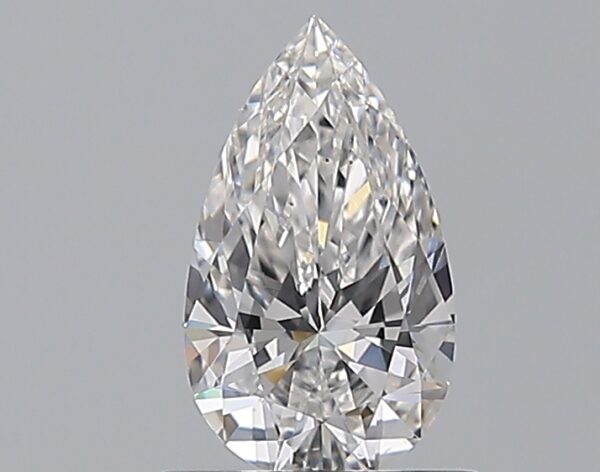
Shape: pear
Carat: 0.72
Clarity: VS2
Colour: D
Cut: EX
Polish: EX
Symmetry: EX
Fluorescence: ST
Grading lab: GIA
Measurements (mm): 8.41 x 4.87 x 3.01